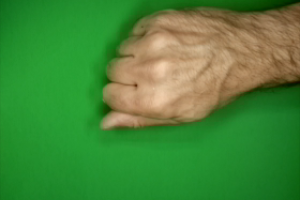
Label: rock